Selänne (film)

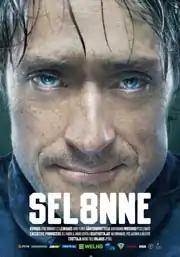
Promotional poster

Selänne (stylized as Sel8nne) is a 2013 documentary film by Finnish director JP Siili about the Finnish professional ice hockey winger Teemu Selänne. The film covers both his professional and personal life.